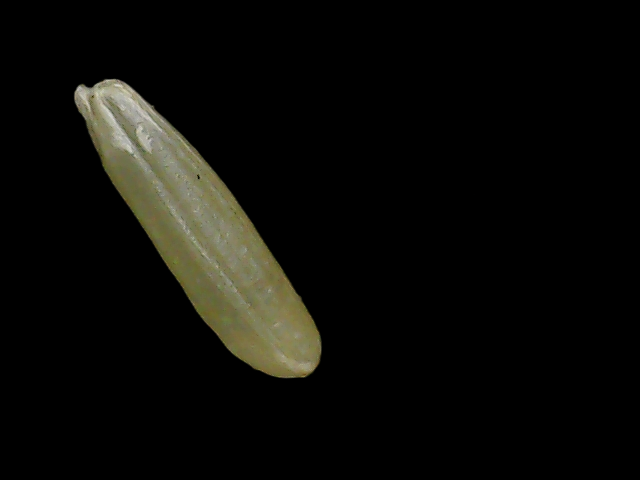
Rice variety: Binadhan19